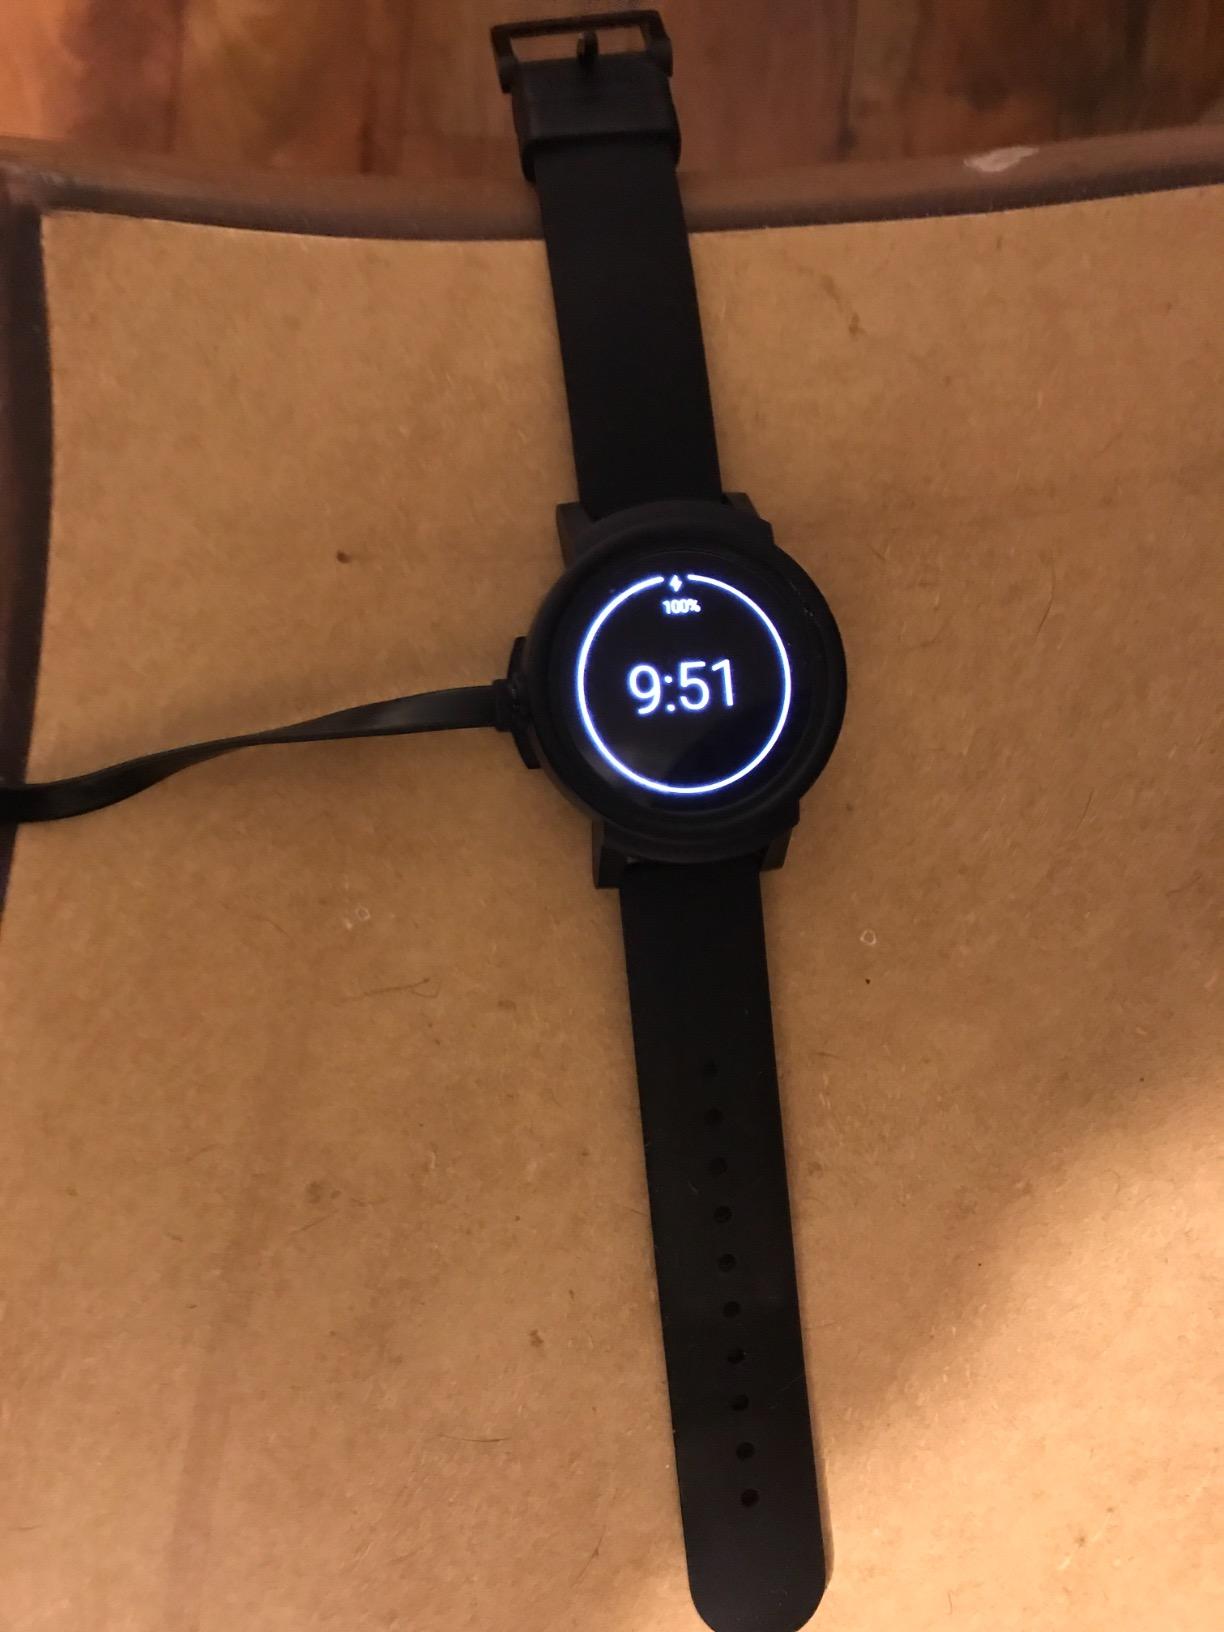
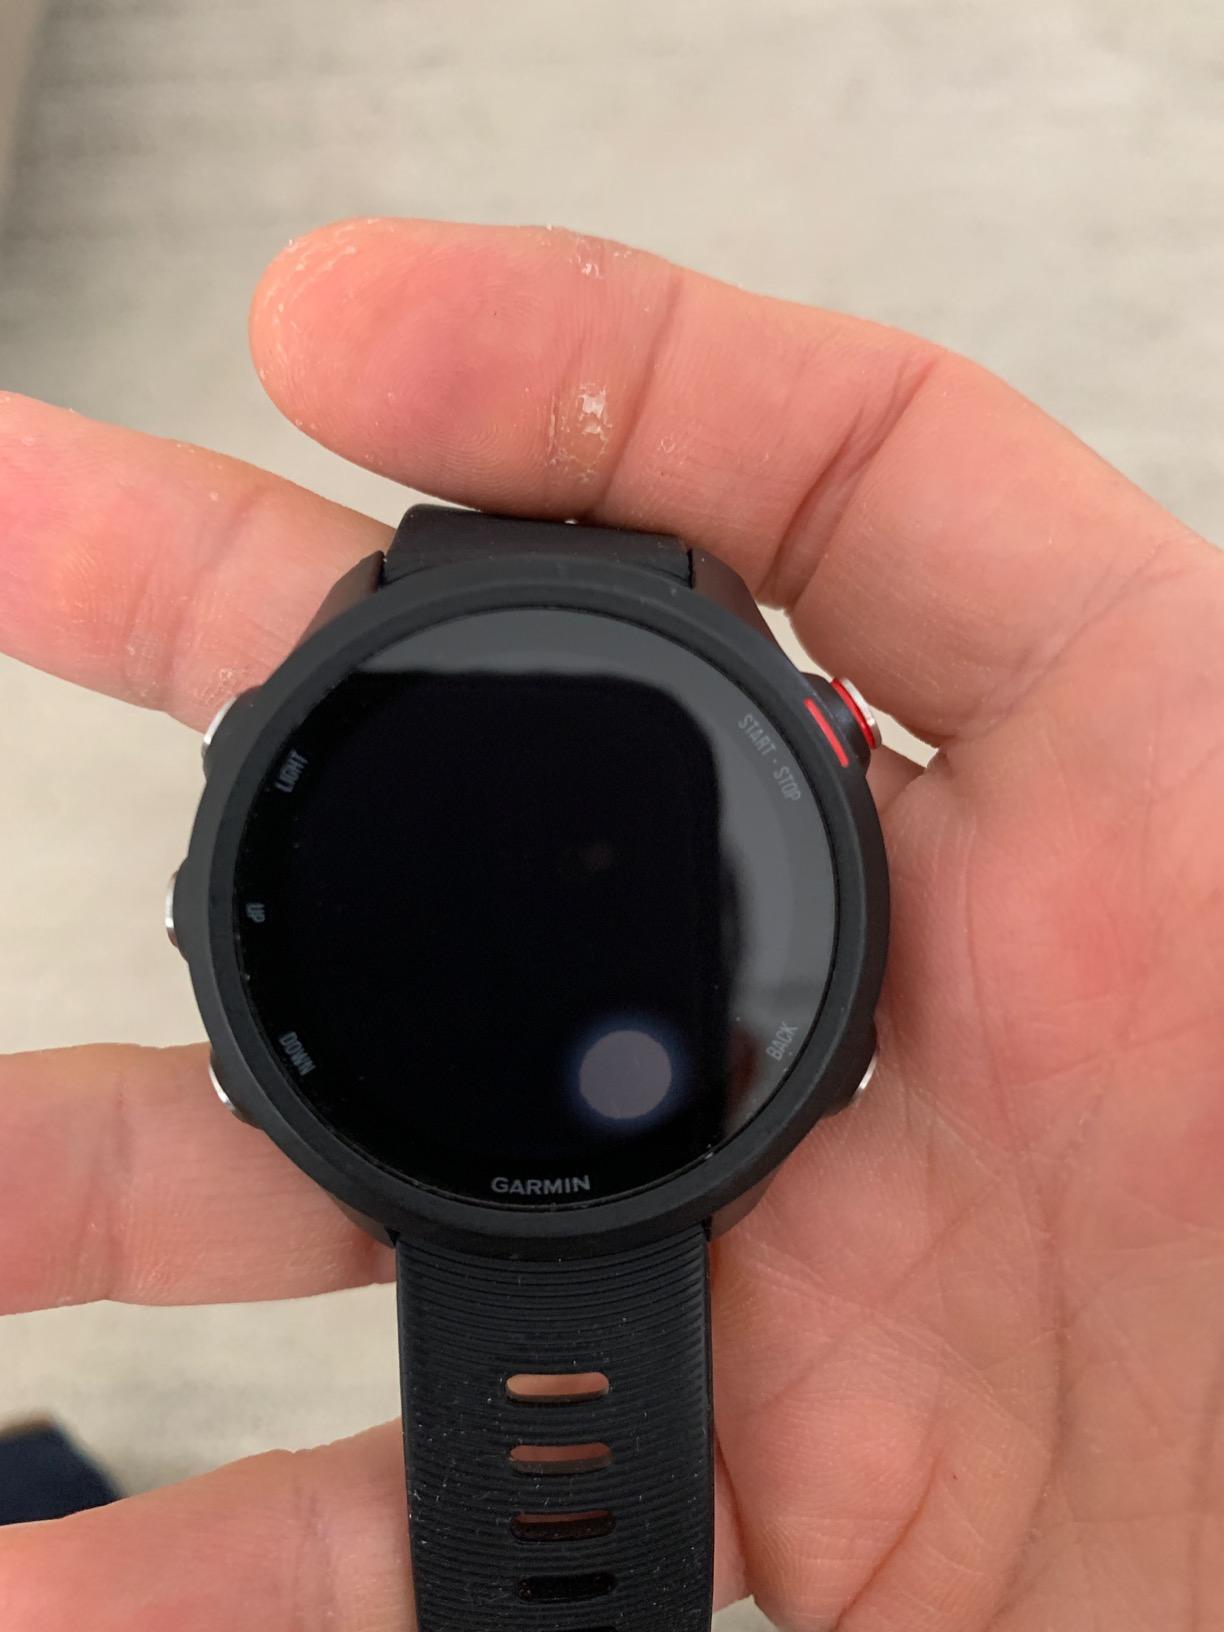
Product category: smartwatch
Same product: no